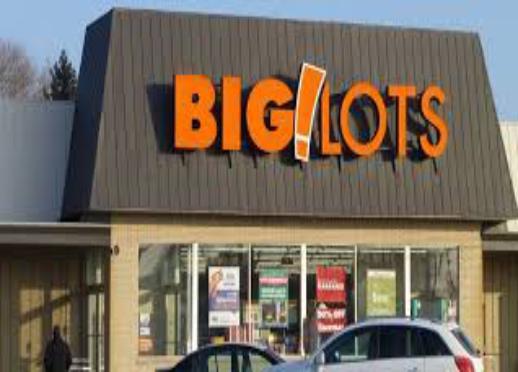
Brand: Big Lots
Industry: Necessities